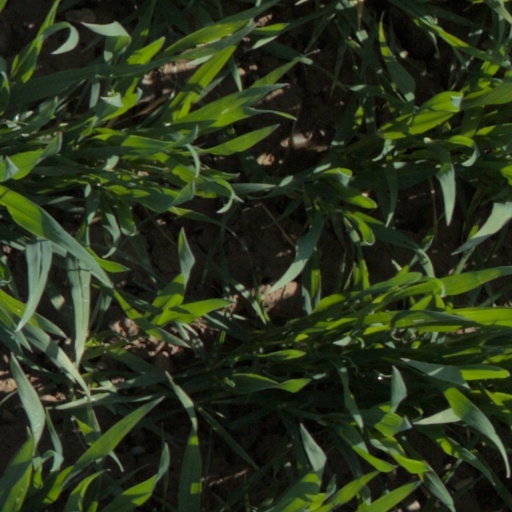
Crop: wheat